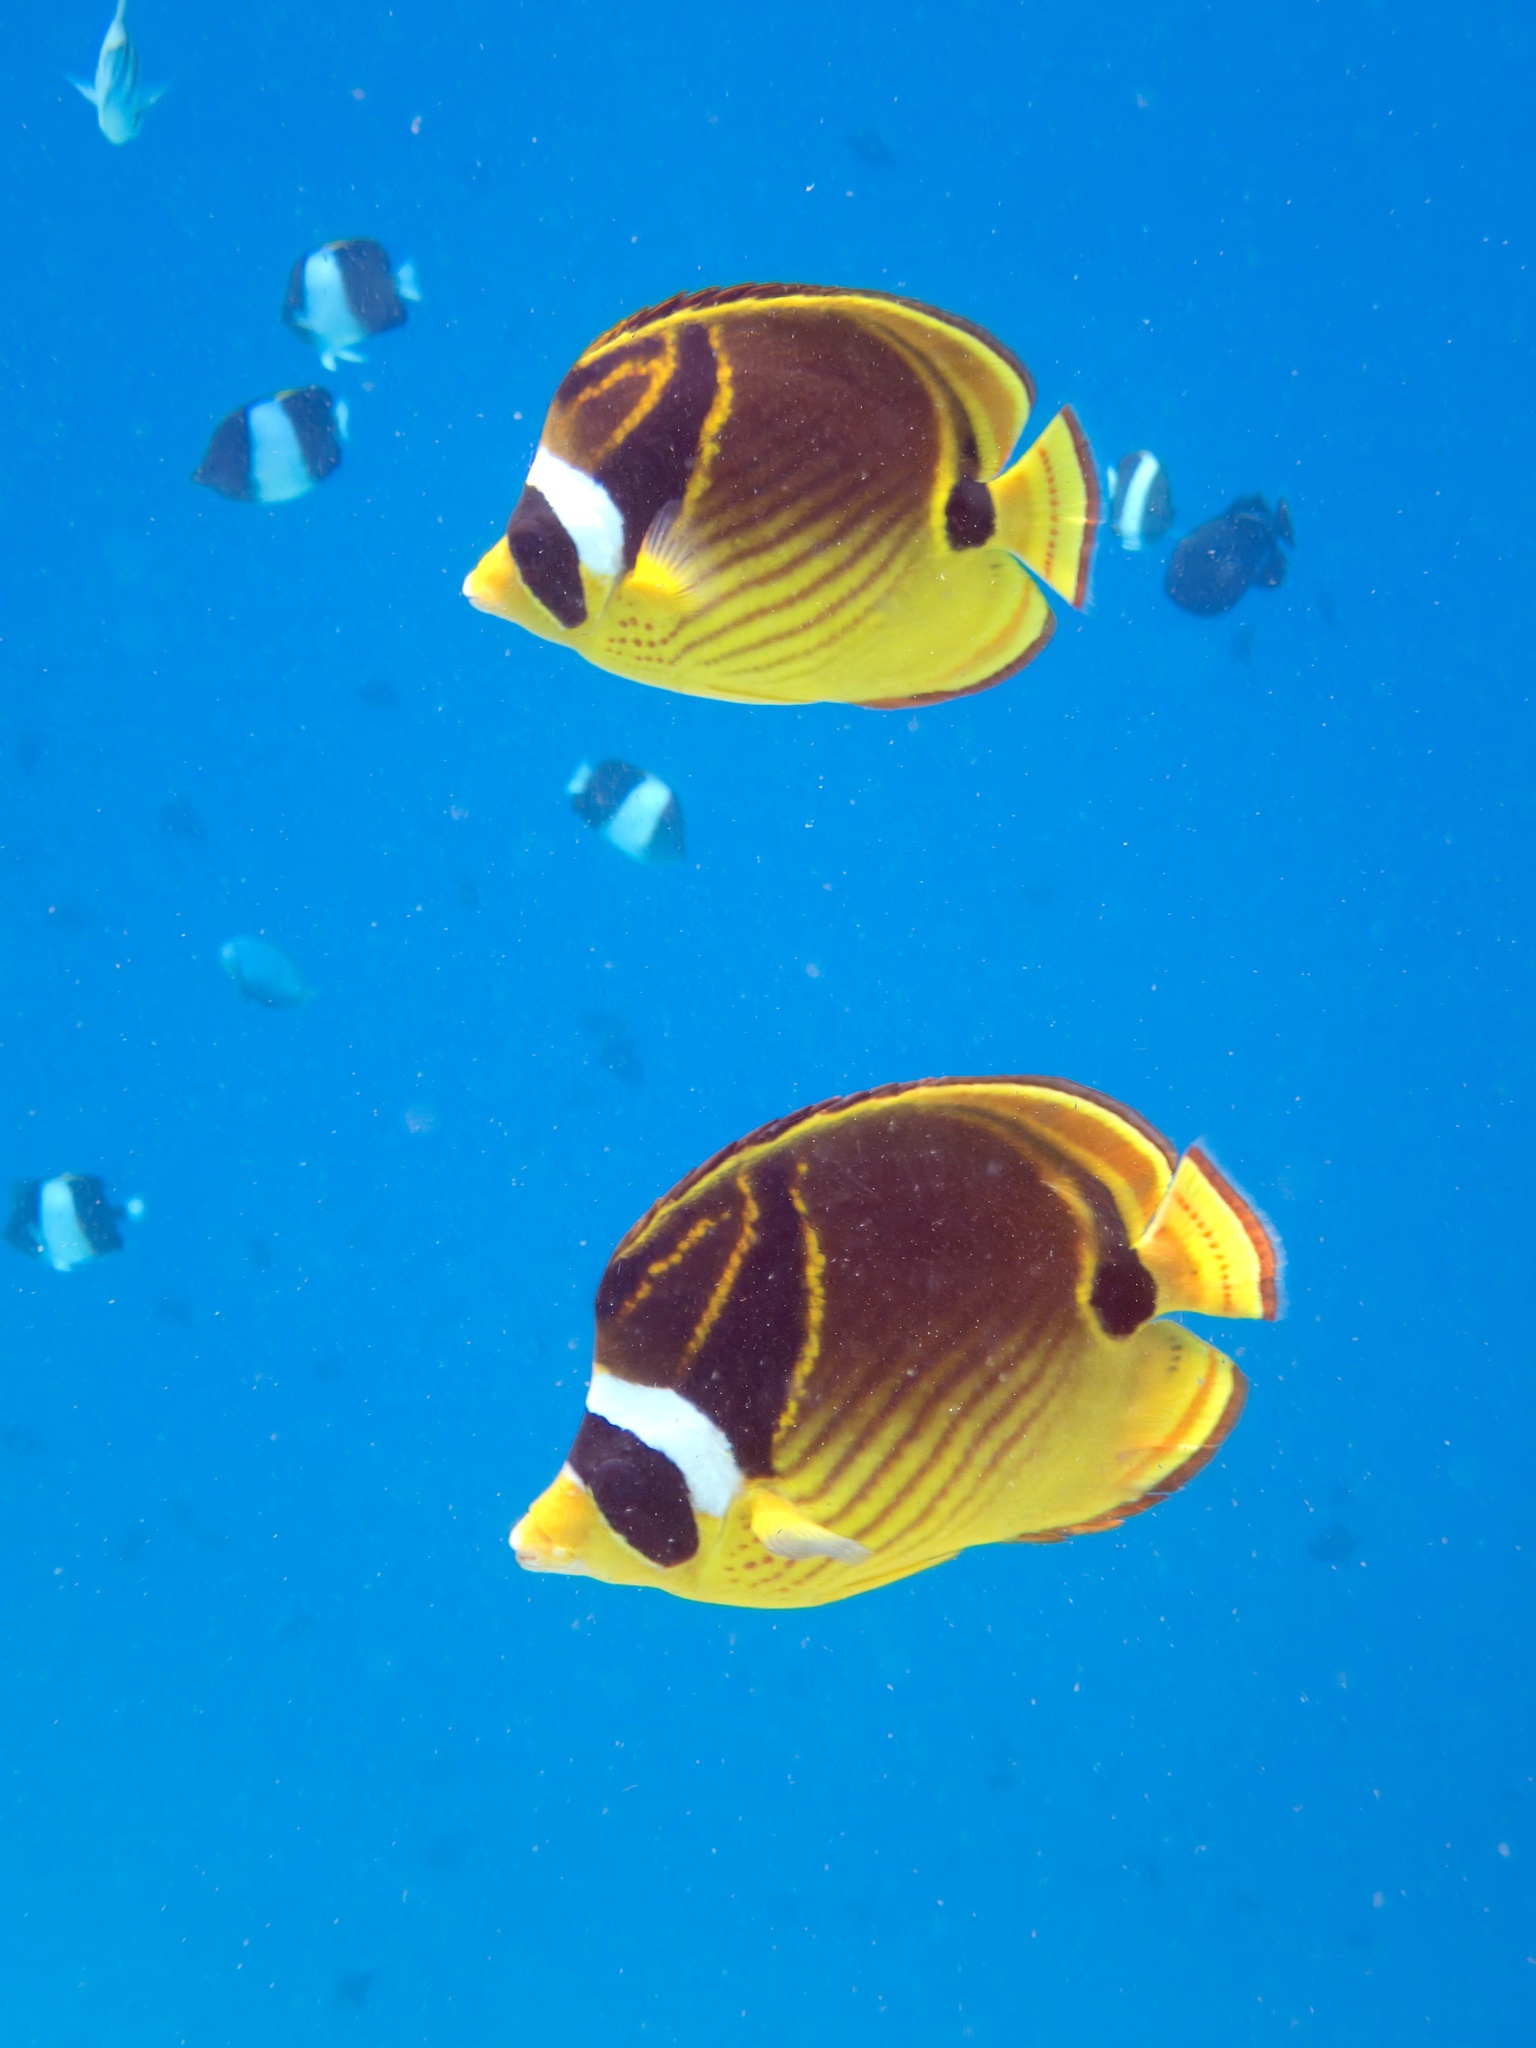
Chaetodon lunula (Raccoon Butterflyfish)